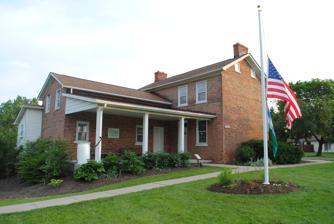
Building: Gantz Homestead
Country: United States of America
Year built: 1832
Historic house in Ohio, United States United States historic place Gantz Homestead U.S. National Register of Historic Places Show map of Ohio Show map of the United States Interactive map showing the location for Gantz Homestead Nearest city Grove City, Ohio Coordinates 39°53′52″N 83°3′46″W / 39.89778°N 83.06278°W / 39.89778; -83.06278 Built c. 1832 Architect Gantz, Adam NRHP reference No. 79001842 Added to NRHP June 20, 1979 The Gantz Homestead , also called the Gantz Farm House , in Grove City , Franklin County , Ohio , United States , was built in or  around 1832.  It was listed on the U.S. National Register of Historic Places in 1979. History Adam Johan Gantz was born in Washington County , Pennsylvania on May 10, 1805, to Andrew and Margaret (Harn) Gantz. In 1817, Andrew bought 200 acres of land in Franklin County, Ohio at what is now the southwest corner of Hoover and Home roads. Adam married 16-year-old Catherine Pennix whose family was also from Washington County, Penn. on September 30, 1830. Two years later, he bought 100 acres of land and other property across Hoover Road and built the brick farm house. Today, the area is known as Gantz Park. The Gantz family lived in the house until the land around it was donated to Grove City as a park in 1973. The last Gantz family member to own the property was Blodwen Jones Gantz, widow of William B. Gantz, Adam's grandson. Blodwen Circle on the south edge of the park is named for her. Materials The farm house was made with materials found on the farm land. Clay was dug, mixed and cast into bricks, dried in the sun, and burned/baked in a " scove kiln ." A tree was cut and turned into the center beam to hold the floor joists on the first floor. Lime and animal hair was used to create plaster . References